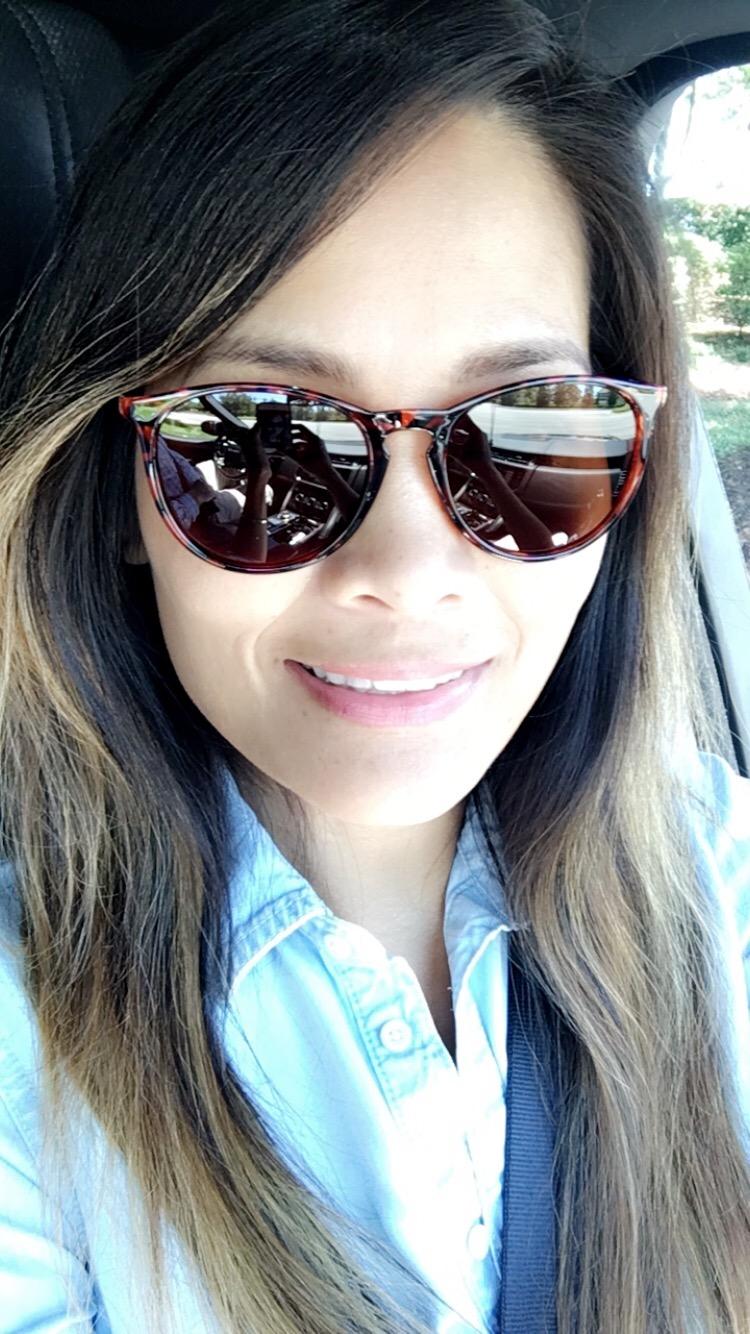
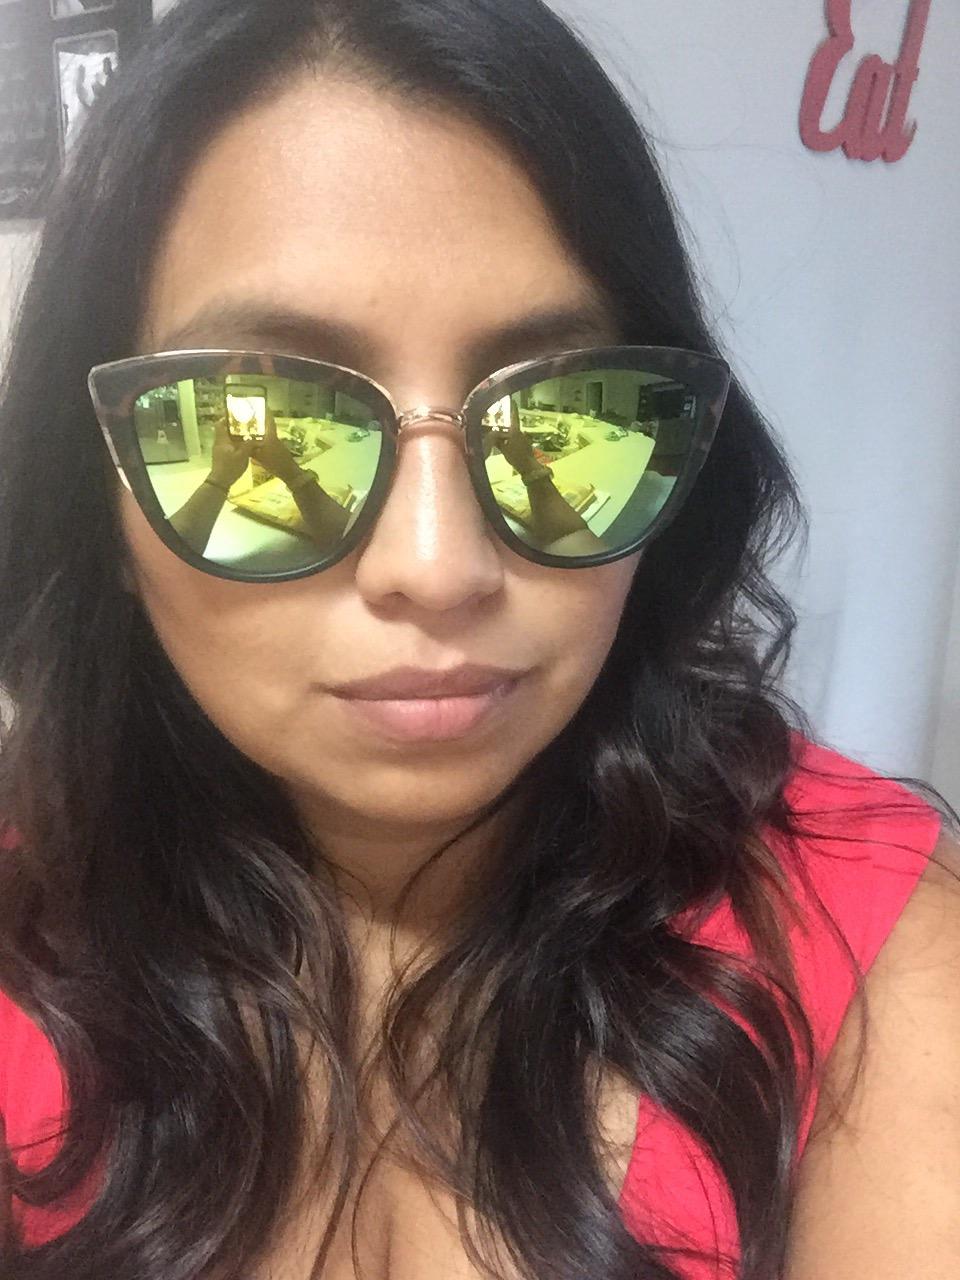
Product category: accessories_sunglasses
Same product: no